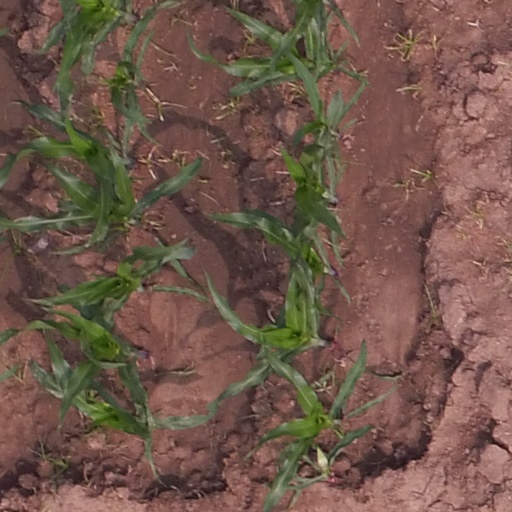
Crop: maize; corn